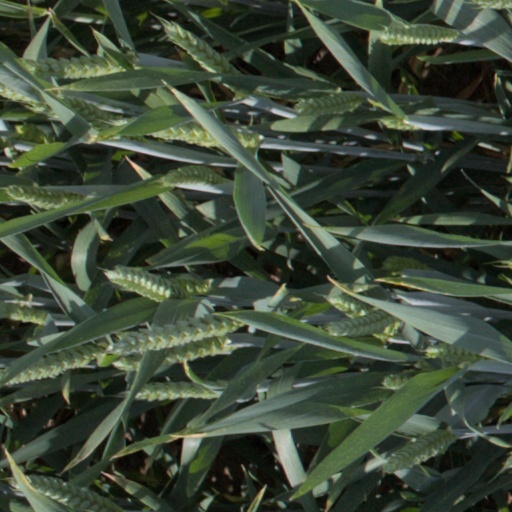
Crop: wheat